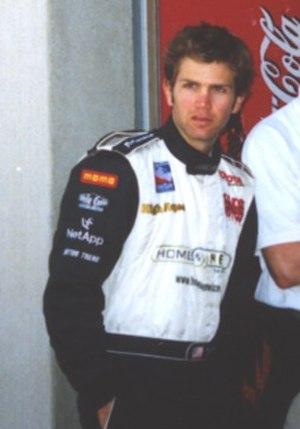
Tony Renna est un pilote automobile américain.